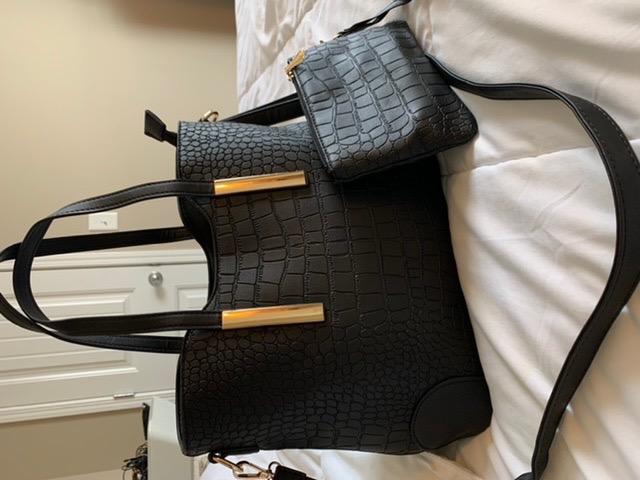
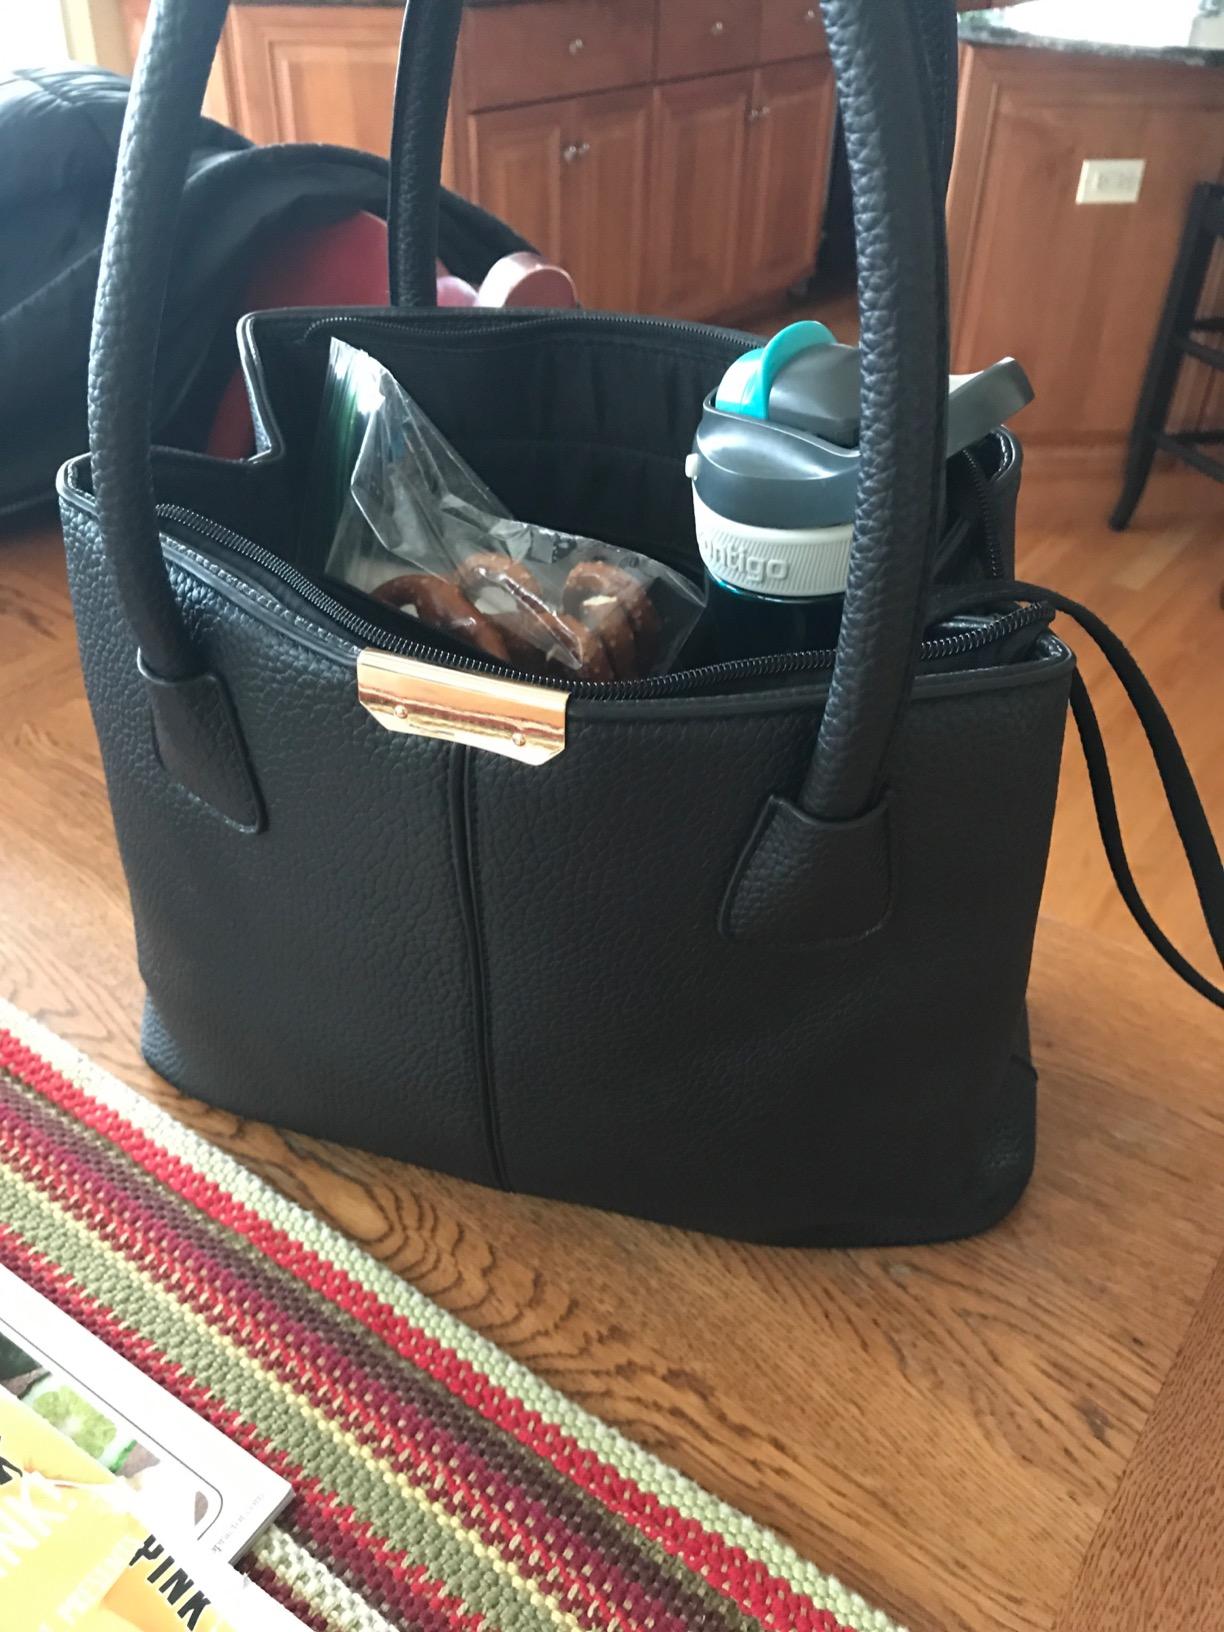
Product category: accessories_handbag
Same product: no